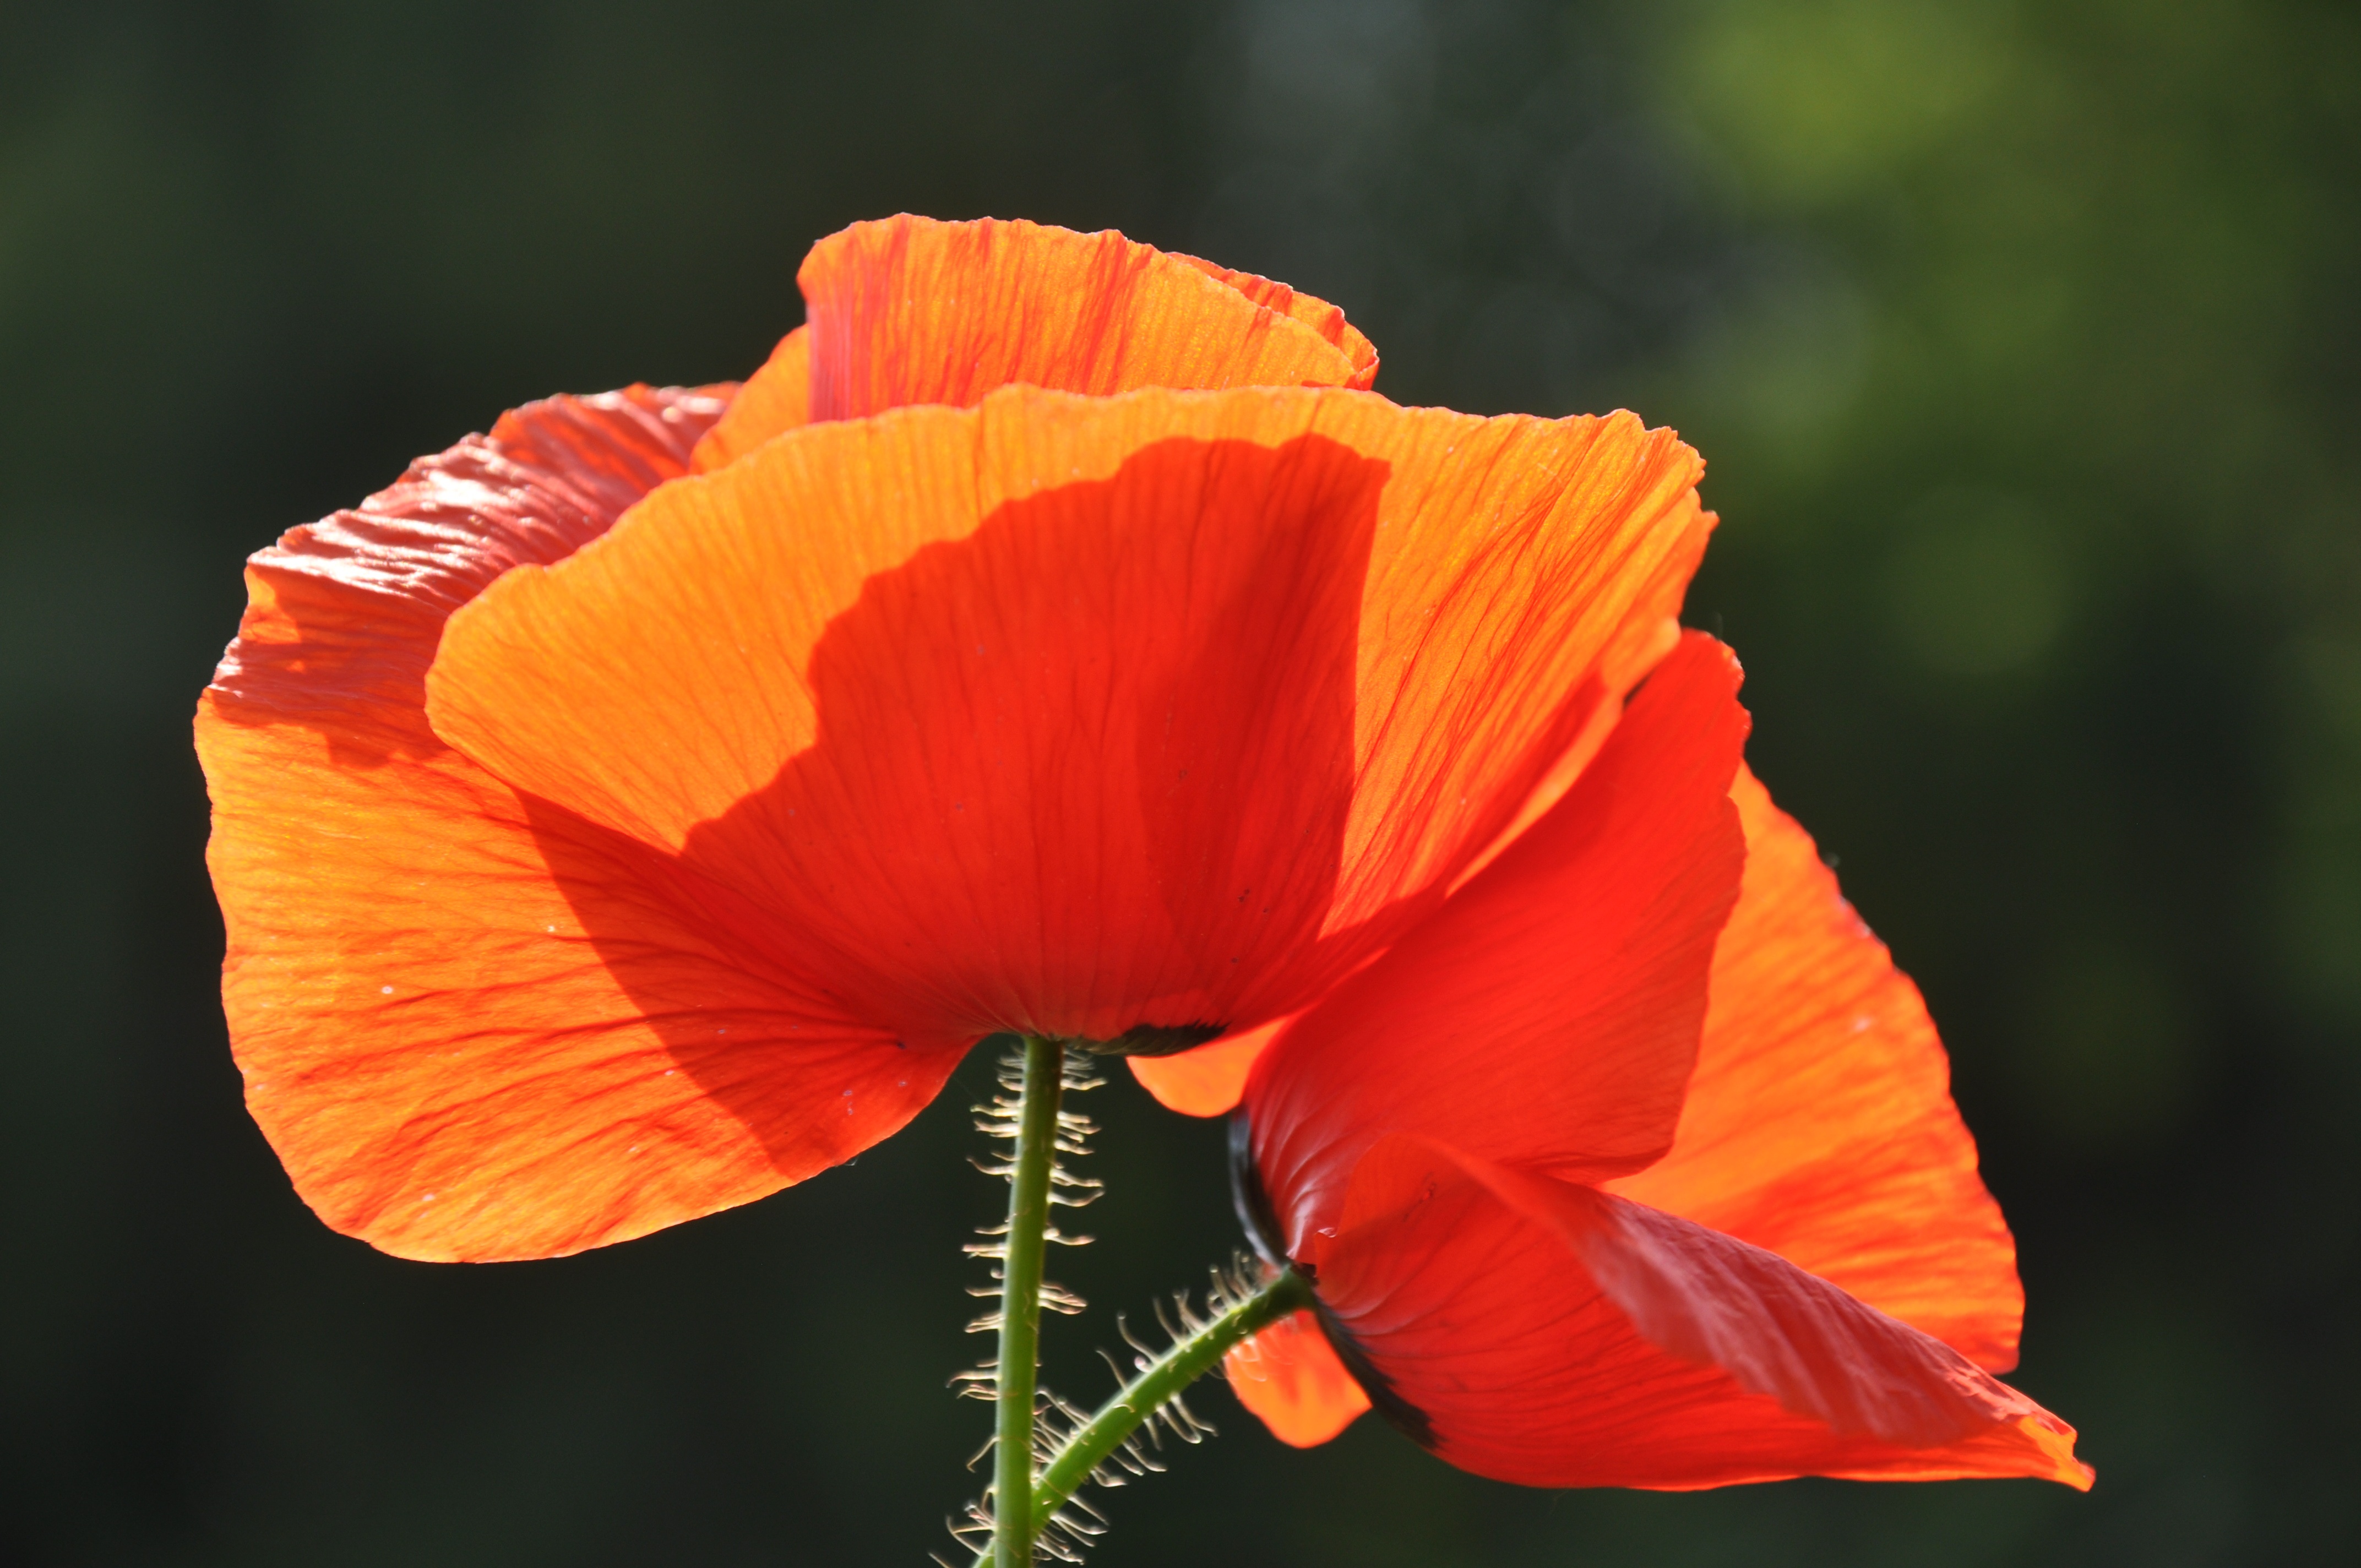
plant, leaf, flower, petal, red, yellow, flora, wildflower, poppy, coquelicot, meadow flower, macro photography, flowering plant, summer plants, eschscholzia californica, plant stem, land plant, poppy family